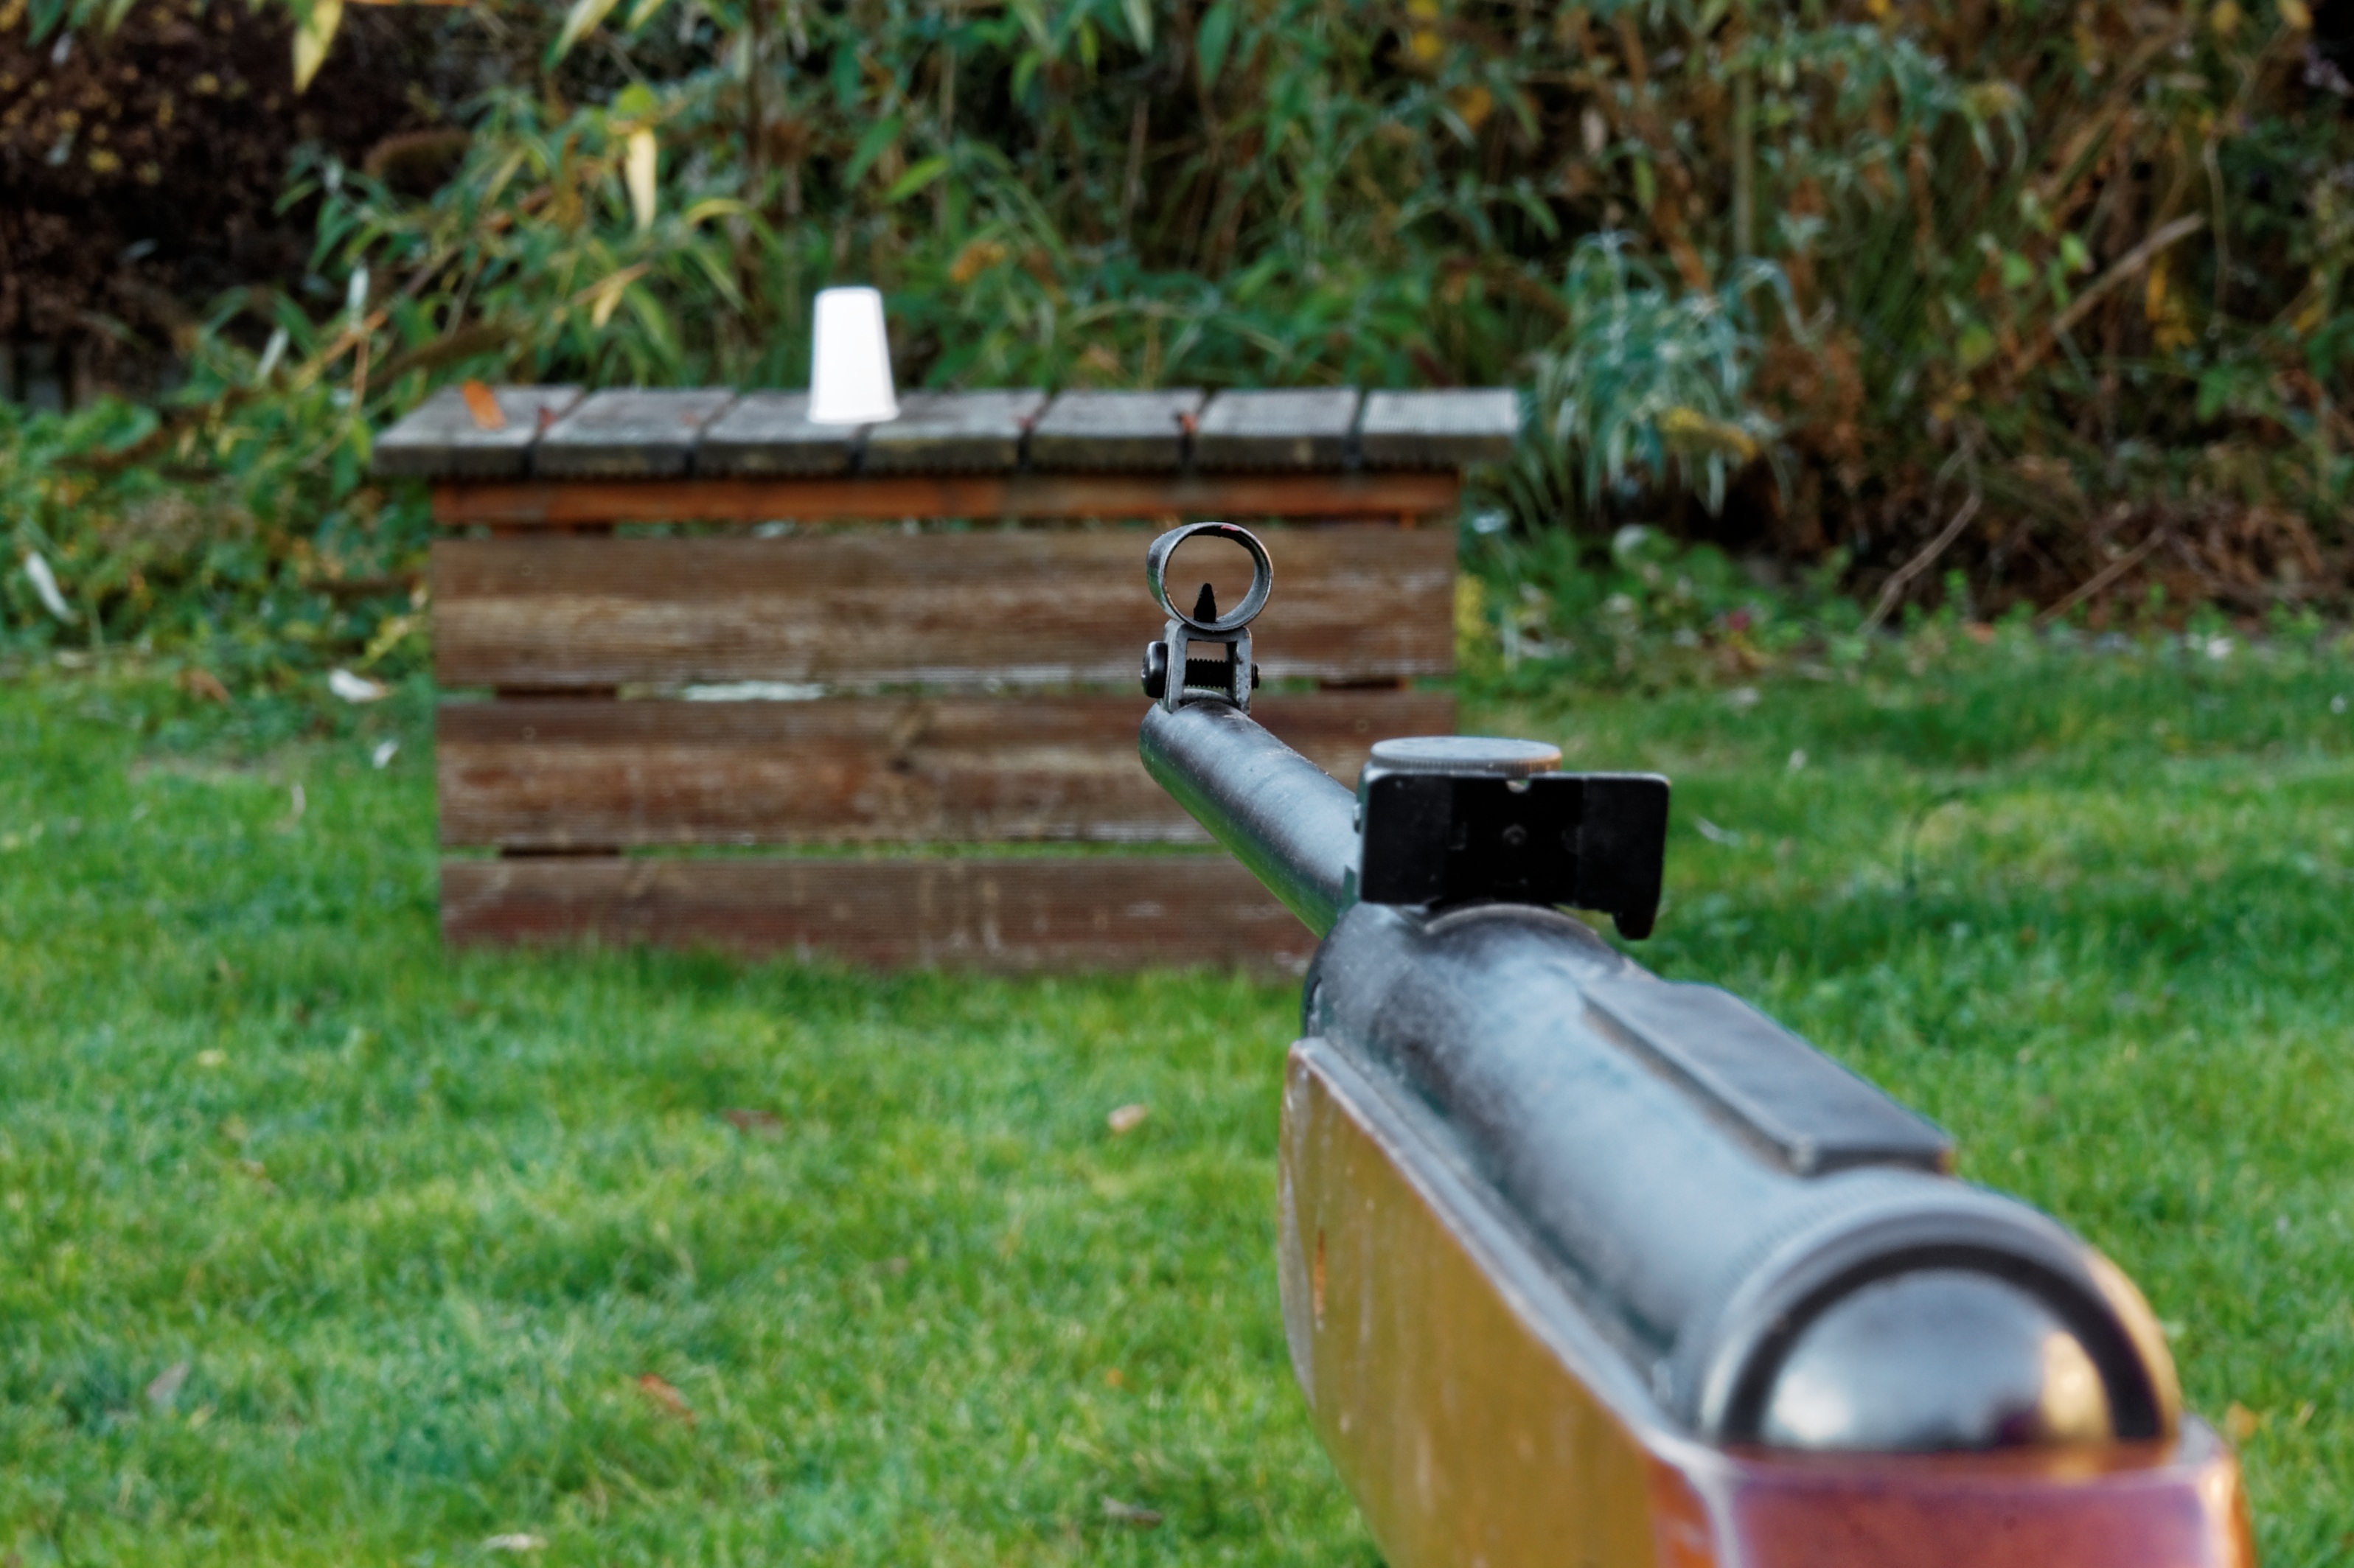
grass, lawn, grain, backyard, garden, weapon, shooting, gun, shoot, rifle, yard, objectives, shooting sports, man made object, shooting sport, air pressure gun, rear sight